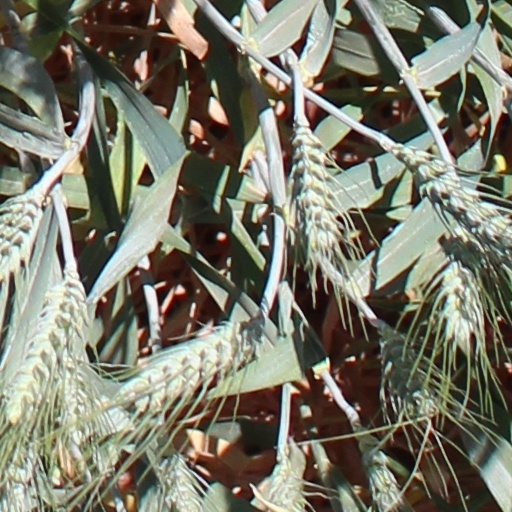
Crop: wheat